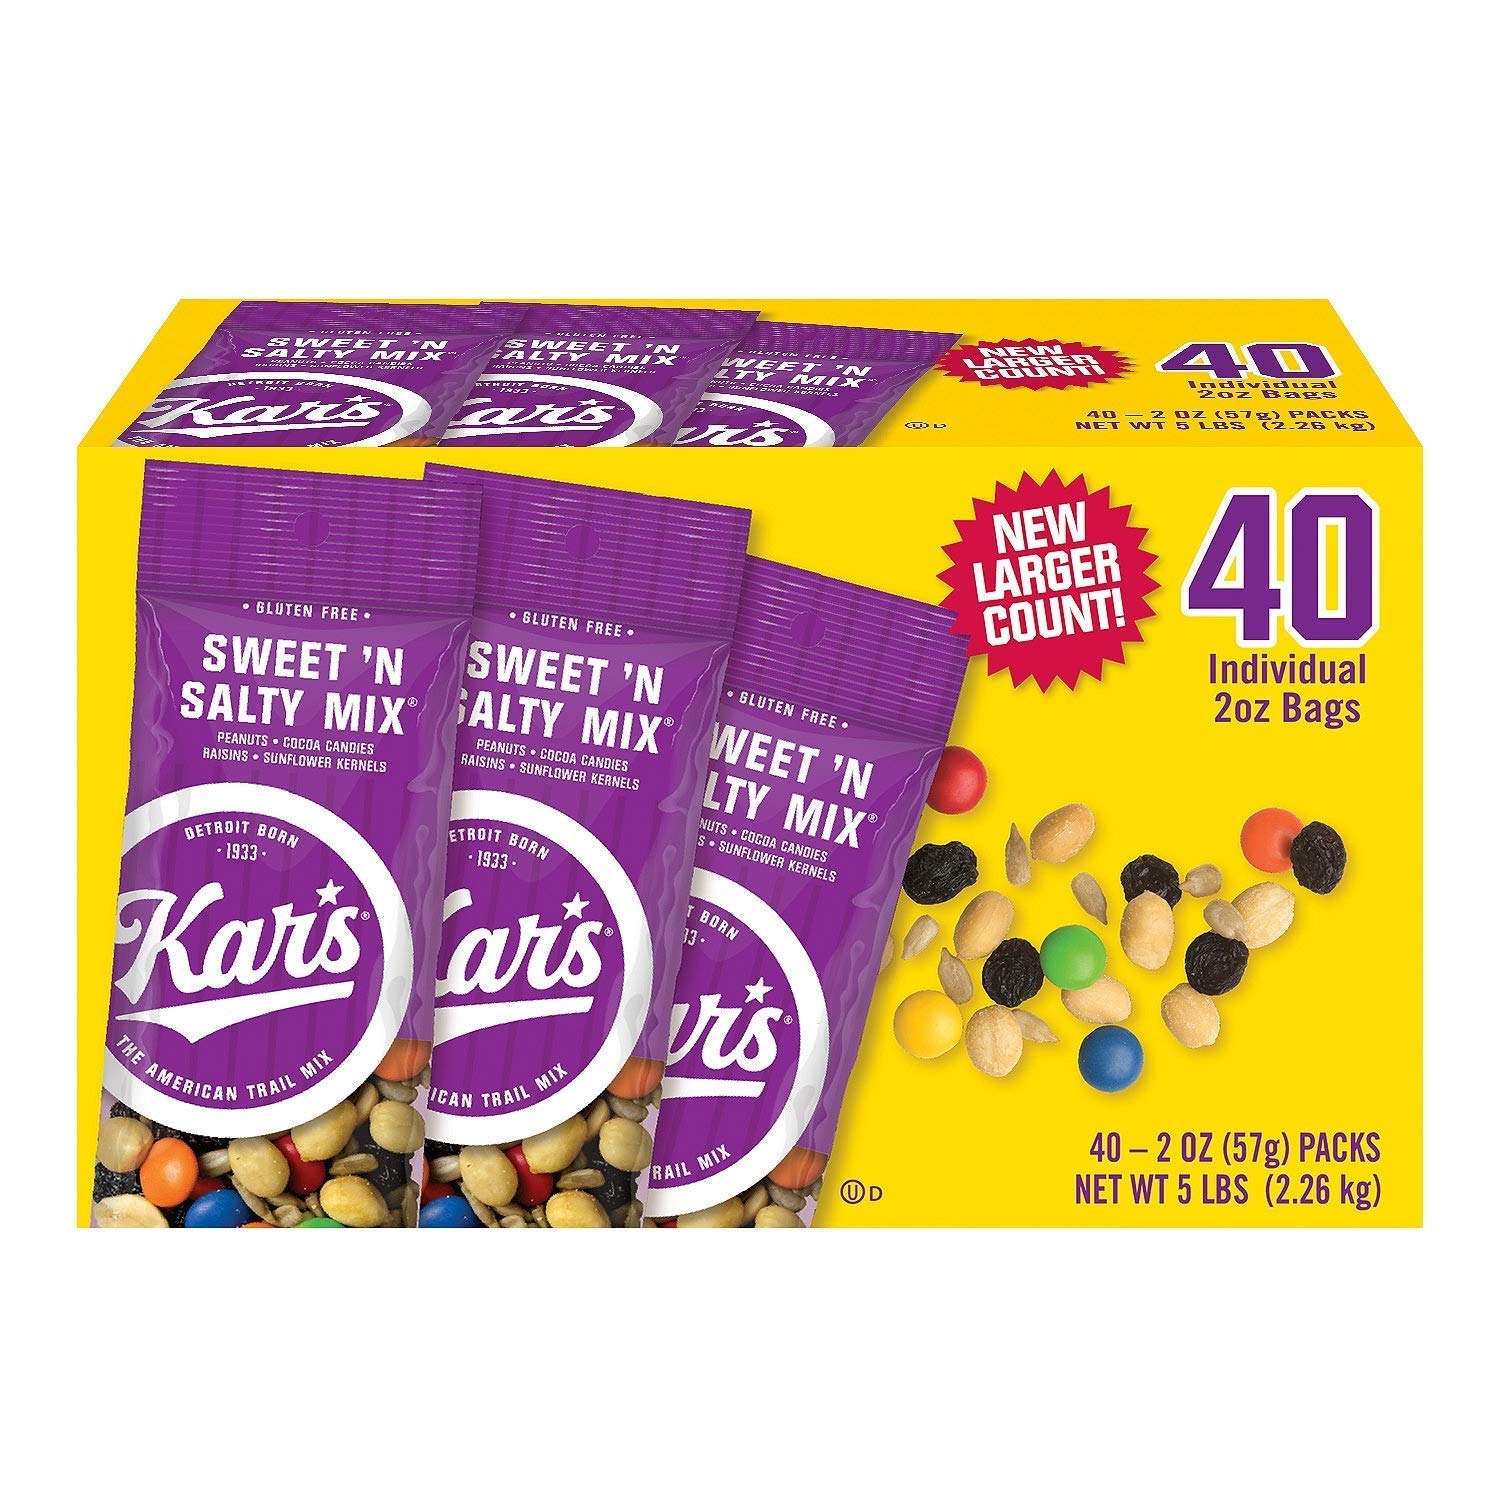
Item Name: Kar's Sweet 'n Salty Mix (2 Ounce, 40 Count)
Value: 80.0
Unit: Ounce

Price: 26.525